Shin-takashimadaira Station

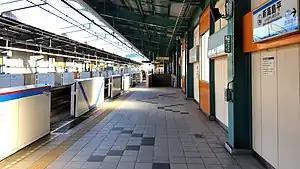
The platforms, December 2019

is a railway station on the Toei Mita Line in Itabashi, Tokyo, Japan, operated by the Tokyo subway operator Tokyo Metropolitan Bureau of Transportation (Toei).